Ahmed Shiyam (major general)

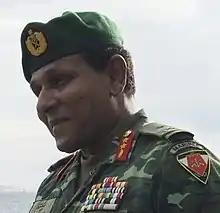

Major General (Retd) Ahmed Shiyam was serving as the Chief of Defence Force of the Maldives National Defence Force. He was appointed to this post on 9 February 2012.